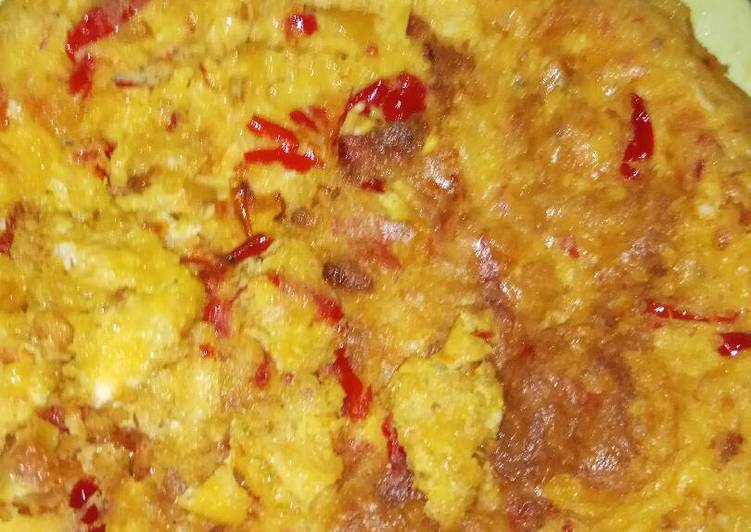
Label: telur_dadar